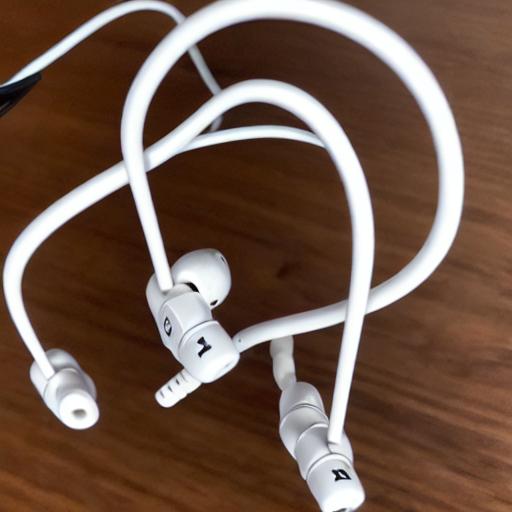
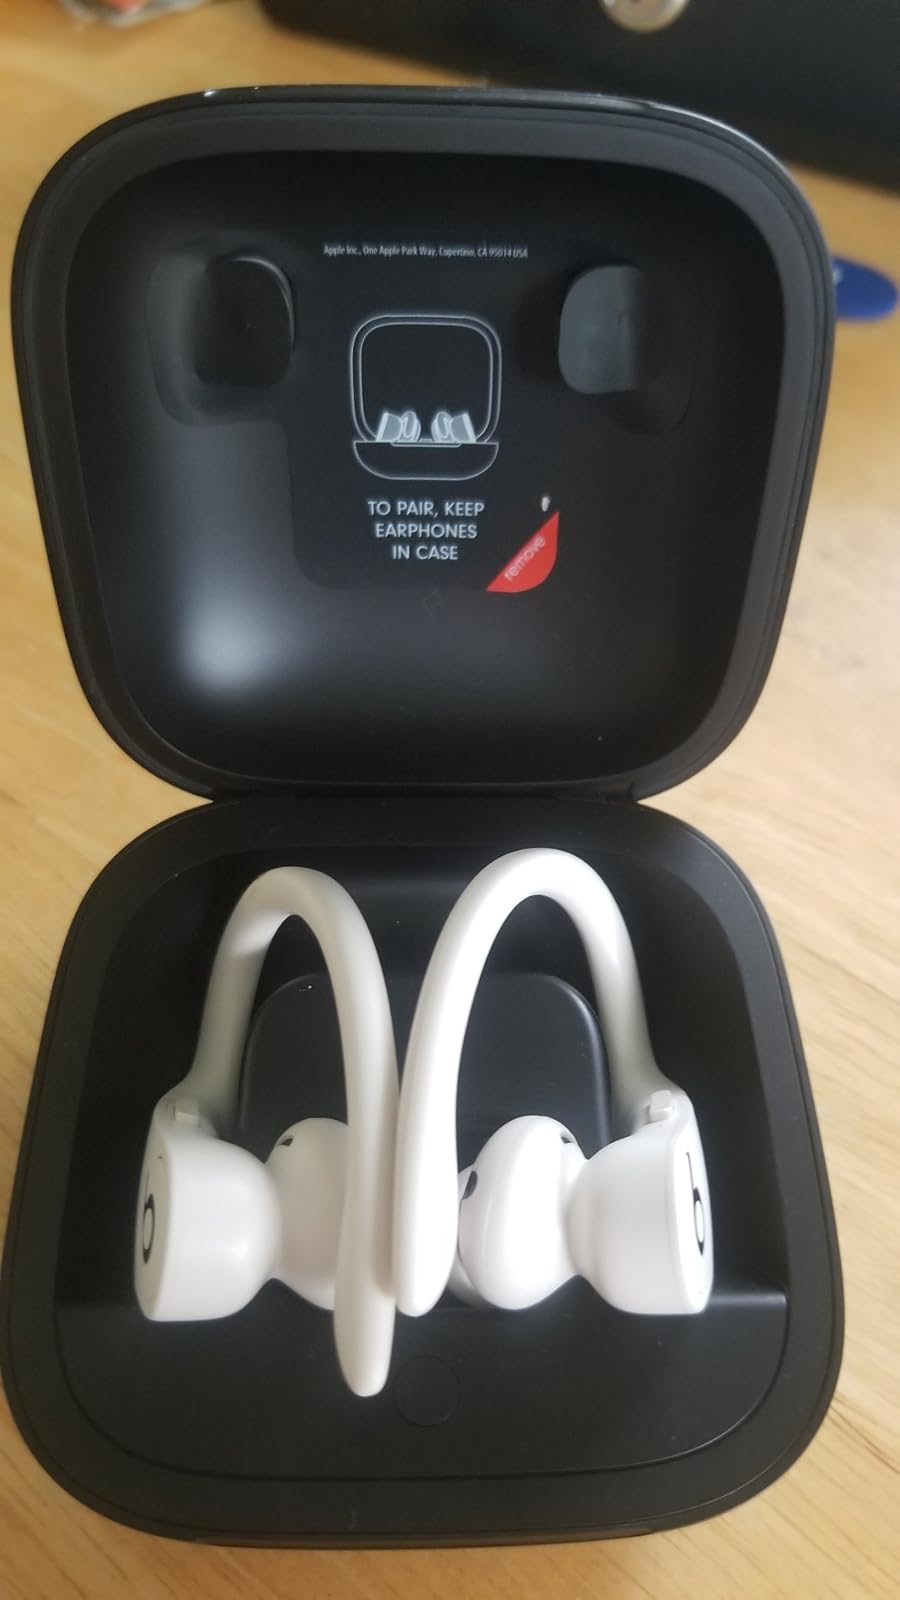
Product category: earbuds
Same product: no